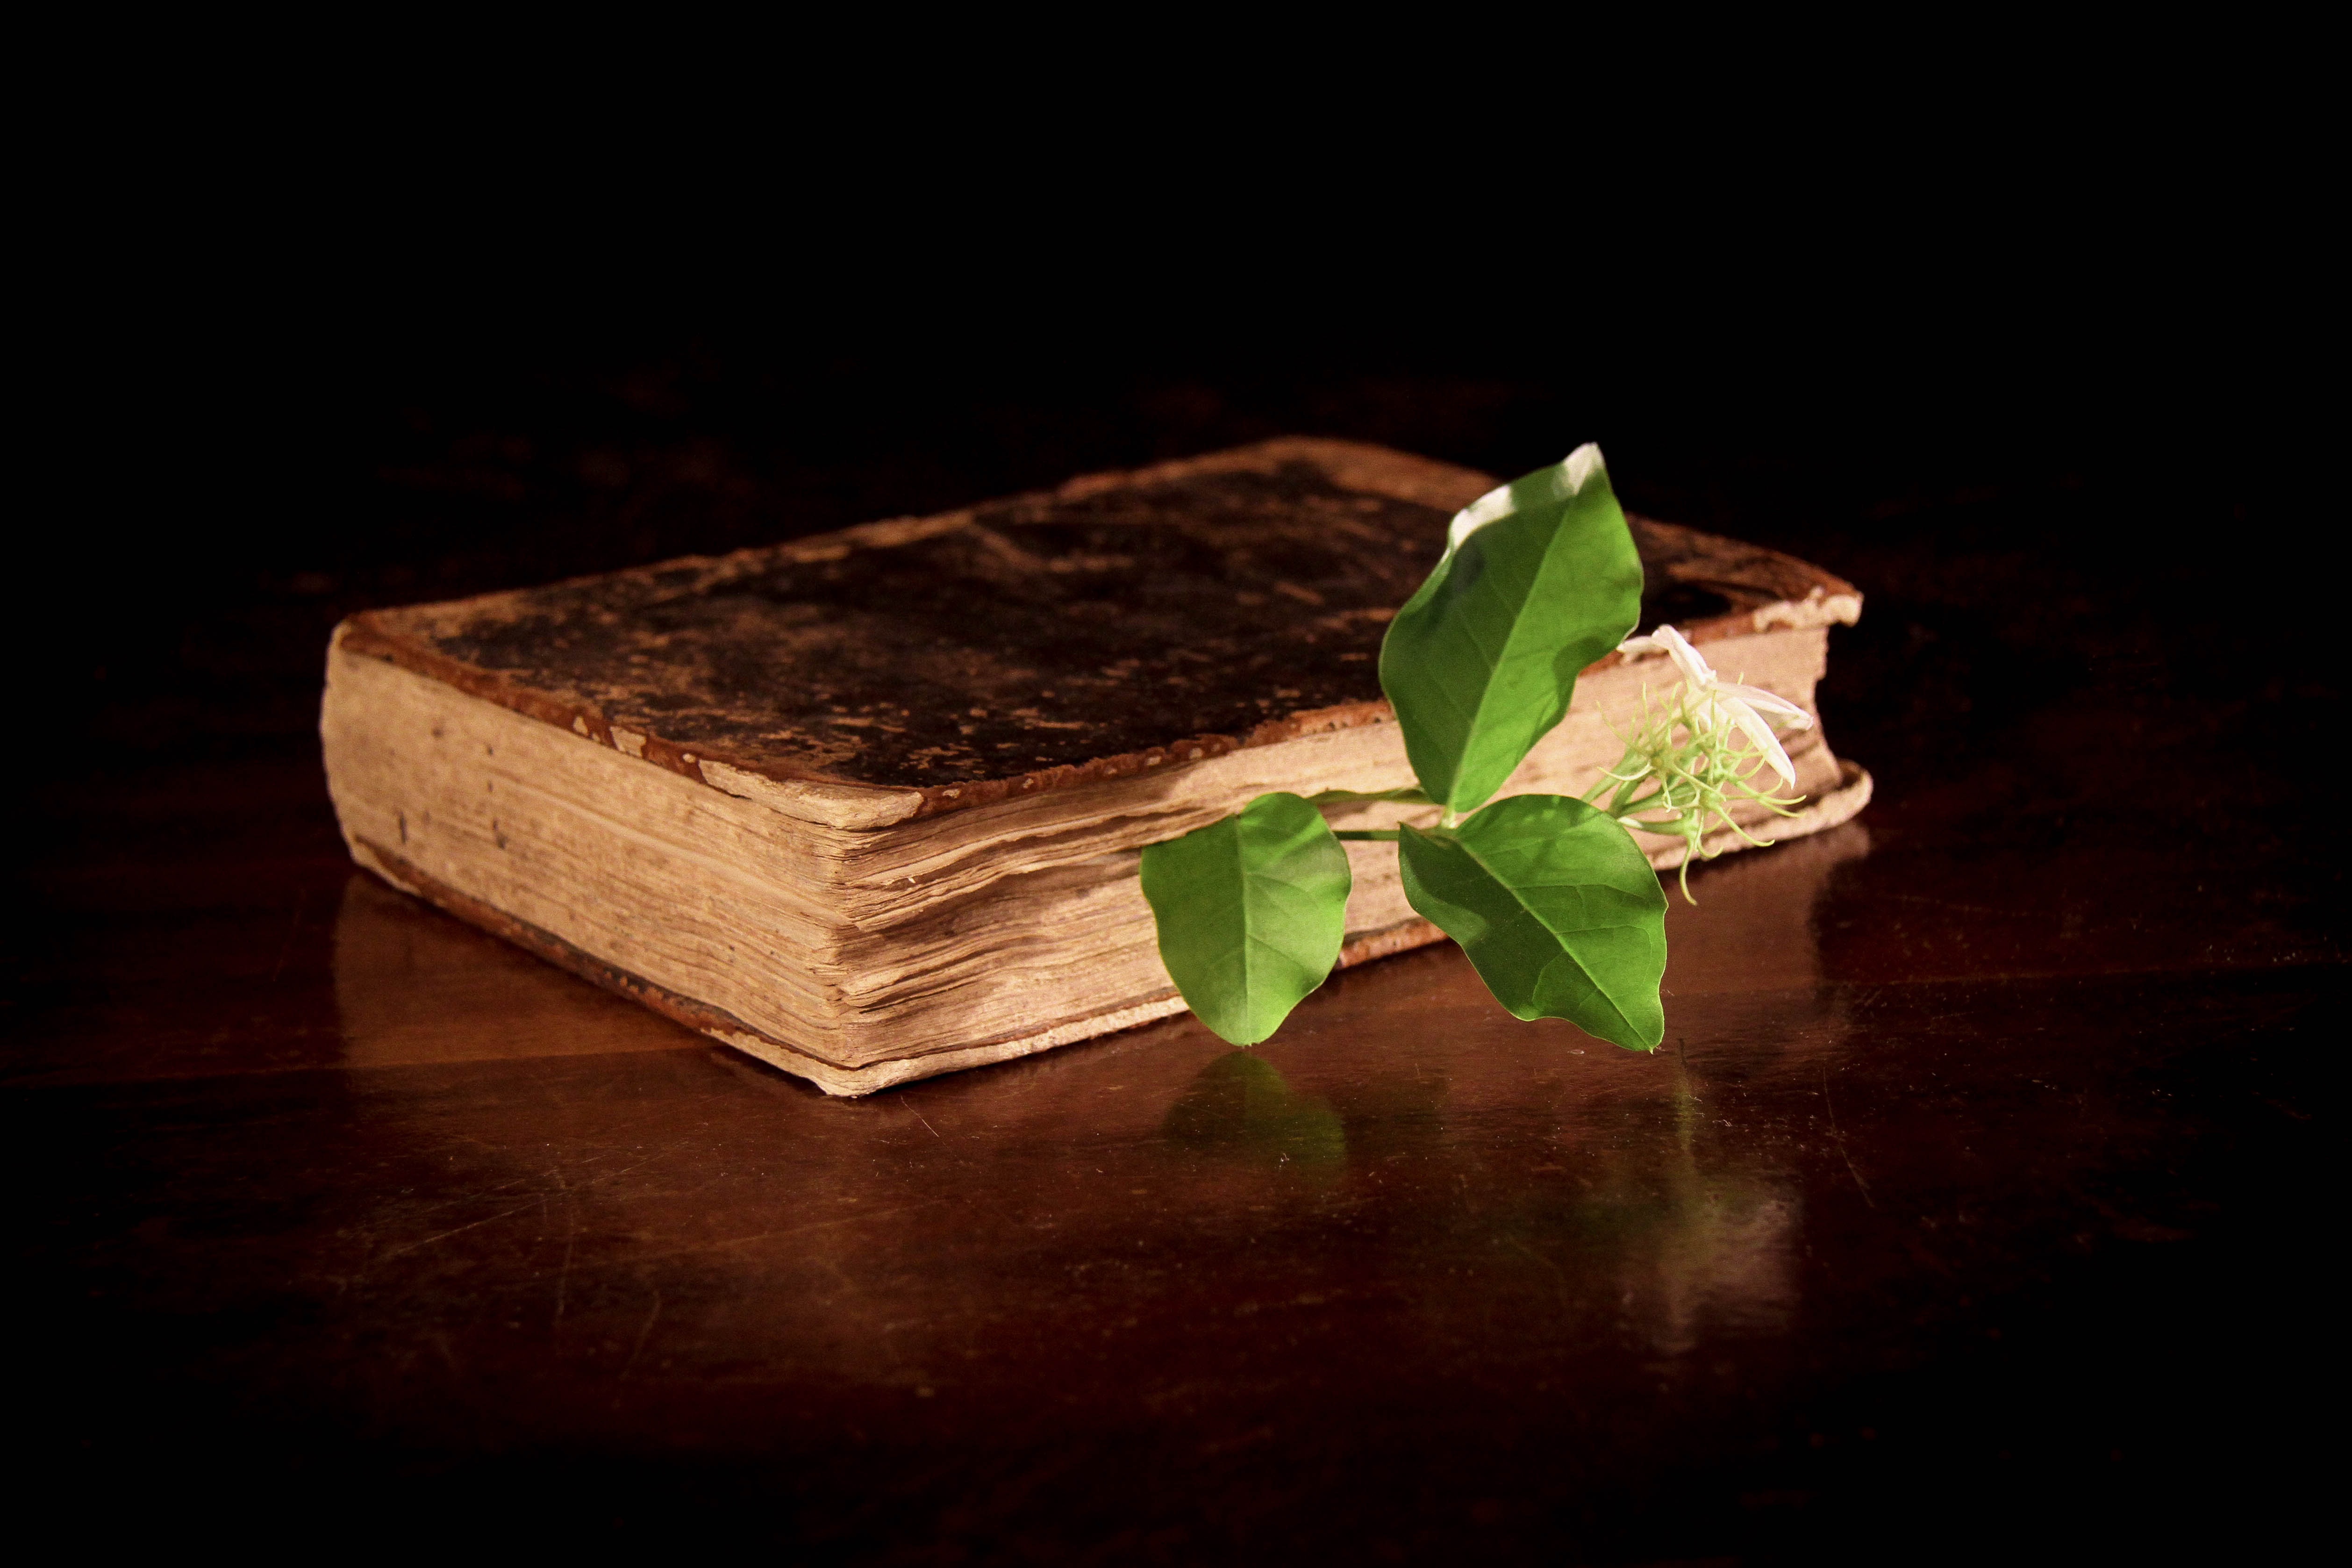
nature, book, wood, vintage, leaf, flower, vase, food, green, produce, ancient, botany, art, pharmacy, drug, alchemy, shape, chemical, medication, macro photography, pharmacist, portion, cure, remedy, herbal medicine